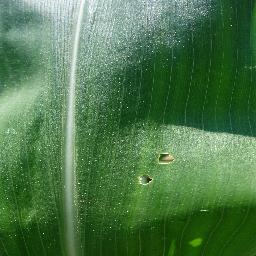
Label: Corn_(Maize)___Healthy